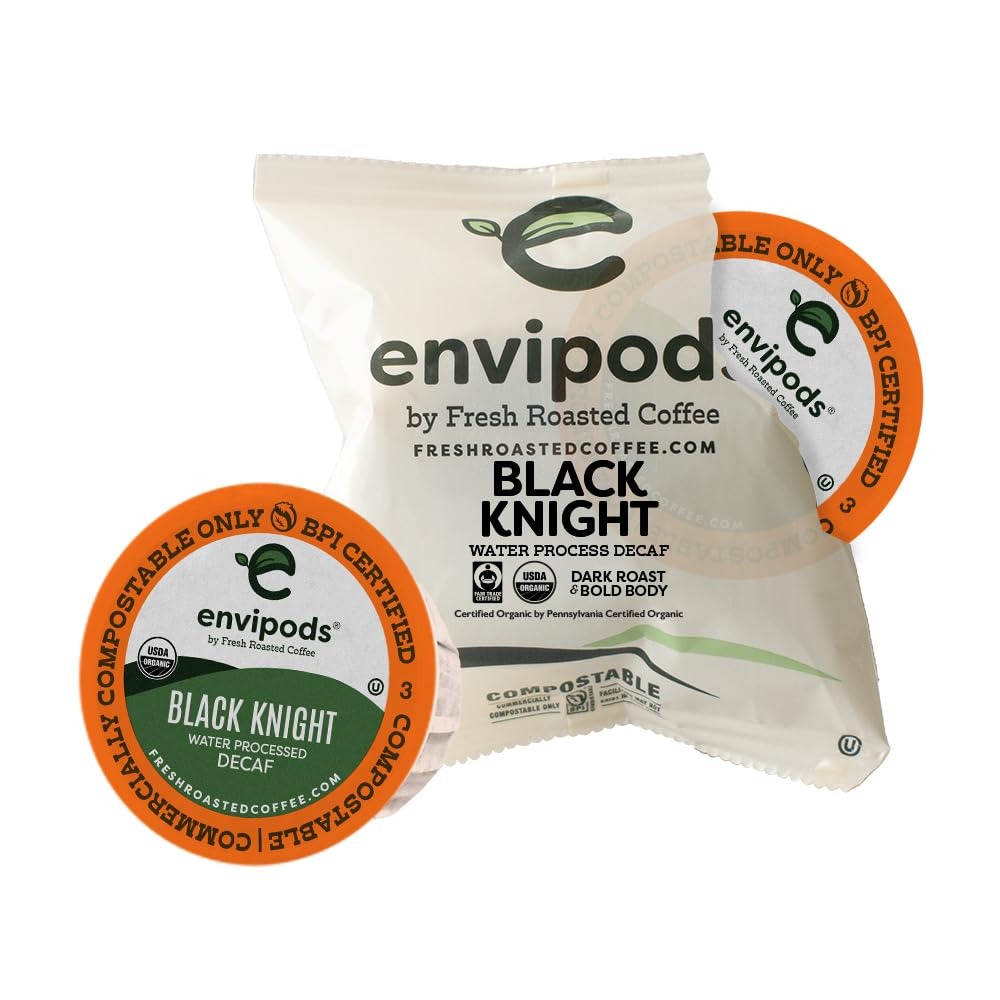
Item Name: Fresh Roasted Coffee, Organic Black Knight Swiss Water Decaf envipods, Dark Roast, Fair Trade Kosher, 36 Count, Individually Wrapped, Compatible With 1.0 & 2.0 K Cup Brewers
Bullet Point 1: Don't let the lack of caffeine fool you, our Black Knight Swiss Water Decaf still packs a flavor punch. Indulge in dangerously good notes of plantains and caramelized sugar with a deeply bold body and finish. The Swiss Water Process removes 99.9% of caffeine with no chemicals.
Bullet Point 2: USDA Organic, Fair Trade Certified, Swiss Water Processed
Bullet Point 3: All Fresh Roasted Coffee is OU Kosher Certified and Proudly Roasted, Blended, and Packaged in the USA. Our Coffee is Roasted on Loring (tm) Smart Roasters to Reduce Our Carbon Footprint and Provide Superior Flavor.
Bullet Point 4: 100% Arabica Coffee. Certified Orthodox Union (OU) Kosher. Fresh Roasted Coffee envipods are compatible with Keurig K-Cup Brewers including 2.0 and K-Supreme. Fresh Roasted Coffee LLC is not affiliated with Keurig Dr Pepper Inc. Not compatible with NINJA single-serve coffee makers. NINJA is a registered trademark of SharkNinja Operating LLC.
Product Description: Don't let the lack of caffeine fool you, our Black Knight Swiss Water Decaf still packs a flavor punch. Indulge in dangerously good notes of plantains and caramelized sugar with a deeply bold body and finish. The Swiss Water Process removes 99.9% of caffeine with no chemicals. <br><br>Fresh Roasted Coffee is continuously looking for ways to evolve your coffee experience. Our new innovative pods are designed to give you more fresh roasted coffee per pod with as few touchpoints as possible. Whether you brew at home, in the office, or relaxing at a fancy B&B, our pods are individually wrapped for your safety and convenience. Each wrapper is also nitrogen flushed in order to lock in freshness.
Value: 36.0
Unit: Count

Price: 34.99